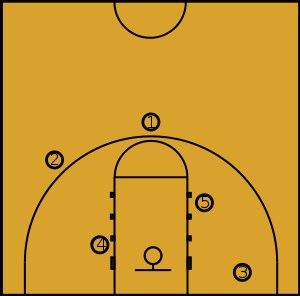
Le basket-ball ou basketball, fréquemment désigné en français par son abréviation basket, est un sport de balle et sport collectif opposant deux équipes de cinq joueurs sur un terrain rectangulaire. L'objectif de chaque équipe est de faire passer un ballon au sein d'un arceau de 46 cm de diamètre, fixé à un panneau et placé à 3,05 m du sol : le panier. Chaque panier inscrit rapporte deux points à son équipe, à l'exception des tirs effectués au-delà de la ligne des trois points qui rapportent trois points et des lancers francs accordés à la suite d'une faute qui rapportent un point. L'équipe avec le nombre de points le plus important remporte la partie.